Iranian Students' News Agency

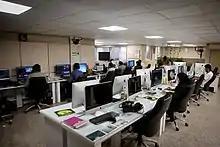
ISNA Picture Desk (2015)

Based in Tehran and founded in 1999 by Abolfazl Fateh-an ex-aide to former Iranian presidential candidate and opposition leader Mir Hossein Mousavi-ISNA is often quoted by the major international news agencies and has been widely regarded as "a politically moderate news source" in Iran. "Iranian Students News Agency (ISNA) was born in an era of major paradigmatic transformations in Iran's press and public discourse, which took place largely under the presidency of reformist Mohammad Khatami (1997-2005)".